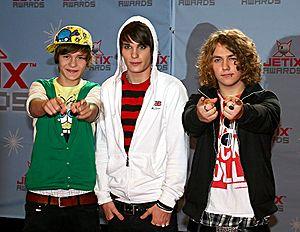
Killerpilze est un groupe de pop rock allemand, originaire de Dillingen, près de Munich. Composé de trois membres, il est formé en 2002.